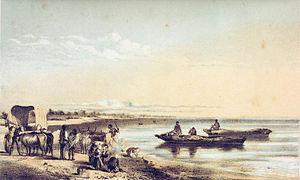
Le lac Ngami est un lac endoréique du Botswana, dans le désert du Kalahari. Il est alimenté par l'Okavango et par le Taughe. C'est un des restes de l'ancien lac Makgadikgadi.